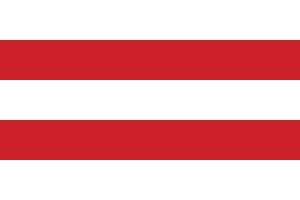
Liste des Souverains des îles de Raiatea, Huahine, Bora-Bora et de leurs dépendances.